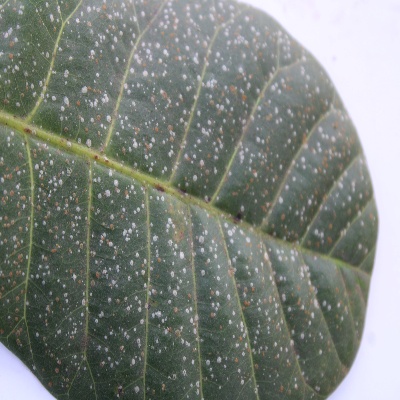
Crop: Cashew
Condition: red rust